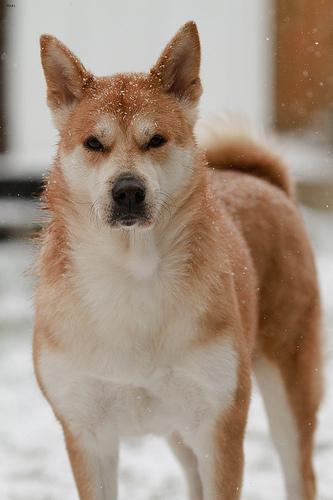
Breed: shiba inu